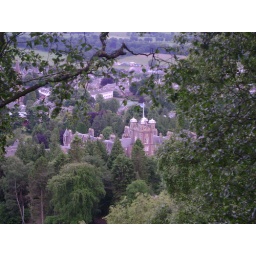
View of castle from top of hill in Crieff